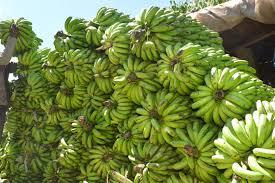
Mikungu ya ndizi zaidi ya kumi ikiwa ndo imekatwa imewekwa chini huku lori likingoja kupakia. Mikungu hii inajaa kuiva na mengine bado inajaa ni mbichi huku watu wanangojea kununua na kuzungusha.